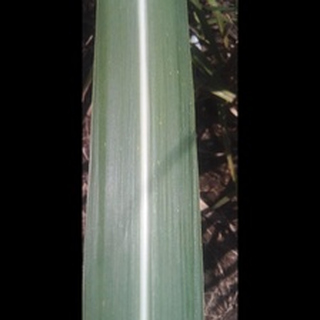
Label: healthy_sugarcane